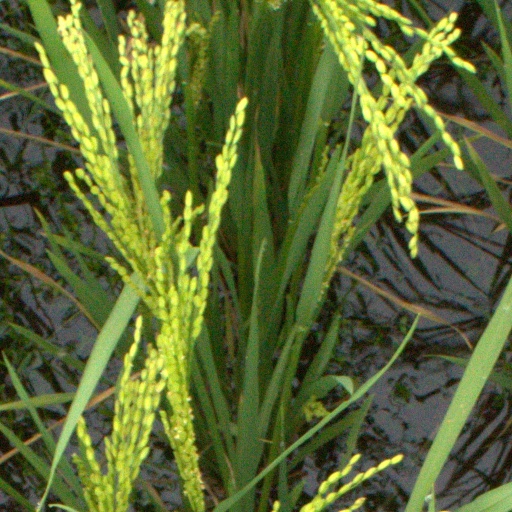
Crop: rice